Luis Humberto Gómez Gallo

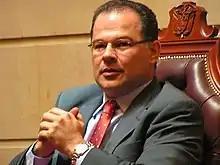
A Colombian industrial engineer specialized in business administration and constitutional law

Luis Humberto Gómez Gallo (26 June 1962 − 25 December 2013) was a Colombian industrial engineer specialized in business administration and constitutional law. A Conservative politician, he served as President of the Senate of Colombia where he had been a Senator from 1994 until 2008 when he was charged and arrested as part of a wider parapolitica scandal. He died of a heart attack at the age of 51 on 25 December 2013 in Ibague, Tolima.